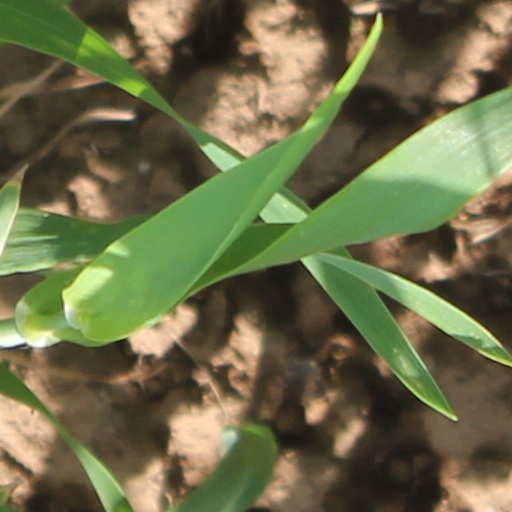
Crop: wheat